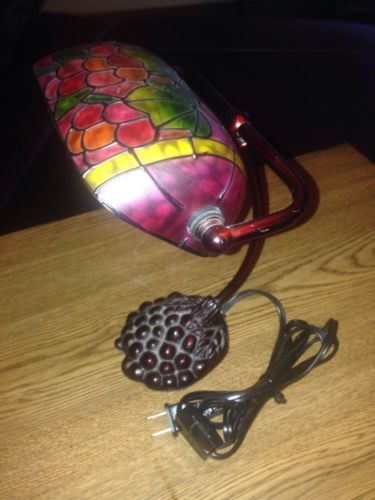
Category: lamp